Soyuz TMA-20

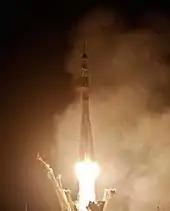
The Soyuz TMA-20 rocket launches from the Baikonur Cosmodrome carrying Kondratyev, Coleman and Nespoli to the International Space Station.

Despite the transportation damage, RKK Energia president Vitaly Lopota told news media that the mission would take place in December as planned. Roscosmos spokesman Alexander Vorobyov also told Interfax that the December launch date would not be affected, because a reserve spacecraft would be available at Baikonur for the mission, if required.